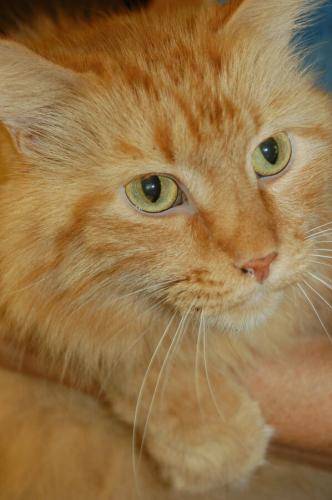
Label: cat